Beer in Mexico

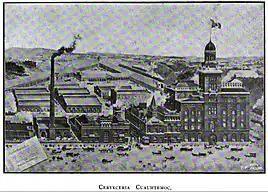
Cervecería Cuauhtemoc in 1890

From the mid-19th to the early 20th century, a large number of breweries were opened in various regions of the country. Some of these include the Cervecería Toluca y México by Swiss Agustín Marendaz in 1865, Cervecería Cruz Blanca in Mexico City by Emil Dercher in 1869 (which produced the first lager), the San Diego Brewery by Carlos Fredenbaen in 1860, the Cervecería Yucateca by José Ponce Solis in Mérida in 1869 (with German equipment and a German brewer), the Gran Cervecería de San Luis in 1882 in San Luis Potosí by Jose M. Otahegui and Juan Fouilloux (a French brewer who imported equipment from Paris), the Fábrica de Cerveza y Hielo in Monterrey in 1886, the Cevercería Piazzini in Monterrey in 1889, the Cervecería Estrella by Juan E. Ohrner in 1890, the Cervecería Guillermo Hasse y Compañia in Orizaba by Henry Manthey, William Hasse, Cuno Van Alten and Adolph Burhard (which started production at 15,000 bottles daily and would later change its name to Cervecería Moctezuma), the Cervecería Chihuahua by Juan Terrazas in Chihuahua in 1896, the Cervecería Sonora by George Gruning, Dr. Albert Hoeffer, and Jacob Schuele in 1896, the Cervecería del Pacífico by Jorge Claussen, Germán Evers and Emilio Philippy in 1900.